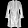
Label: Coat